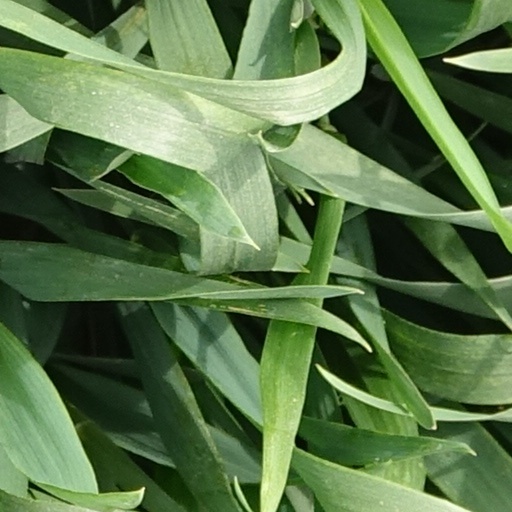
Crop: wheat